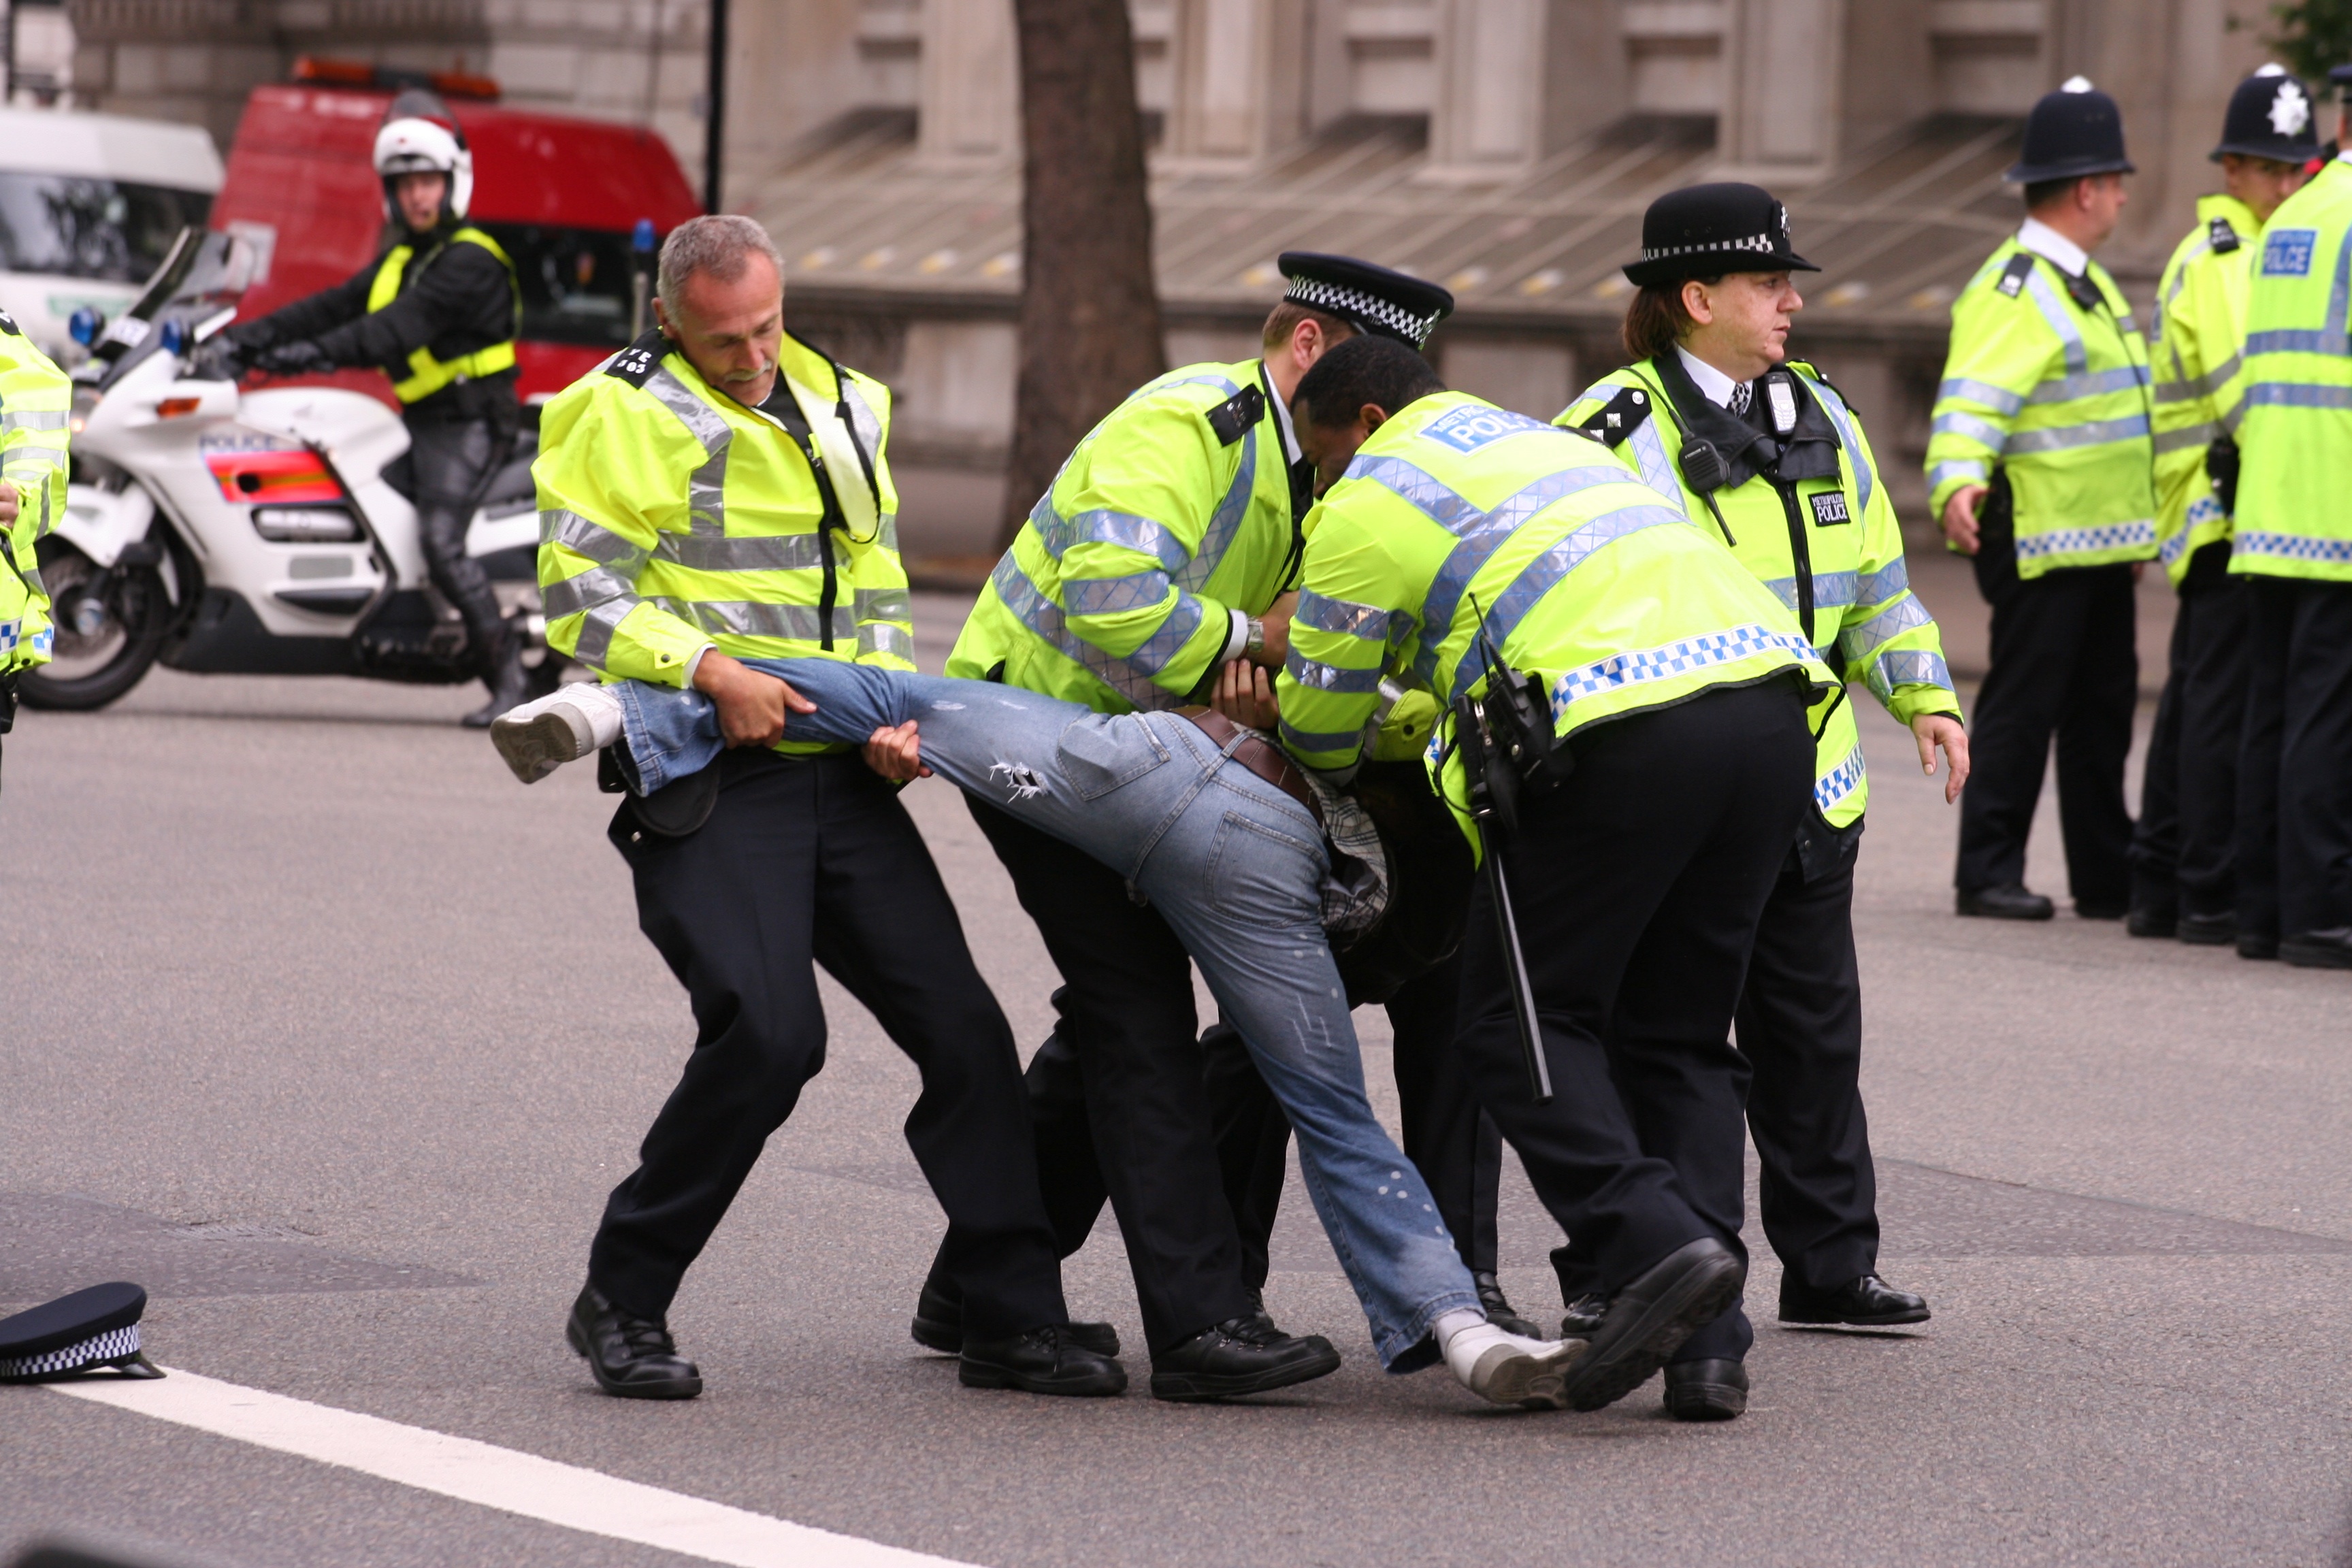
person, profession, police, demonstration, official, marching, police officer, military police